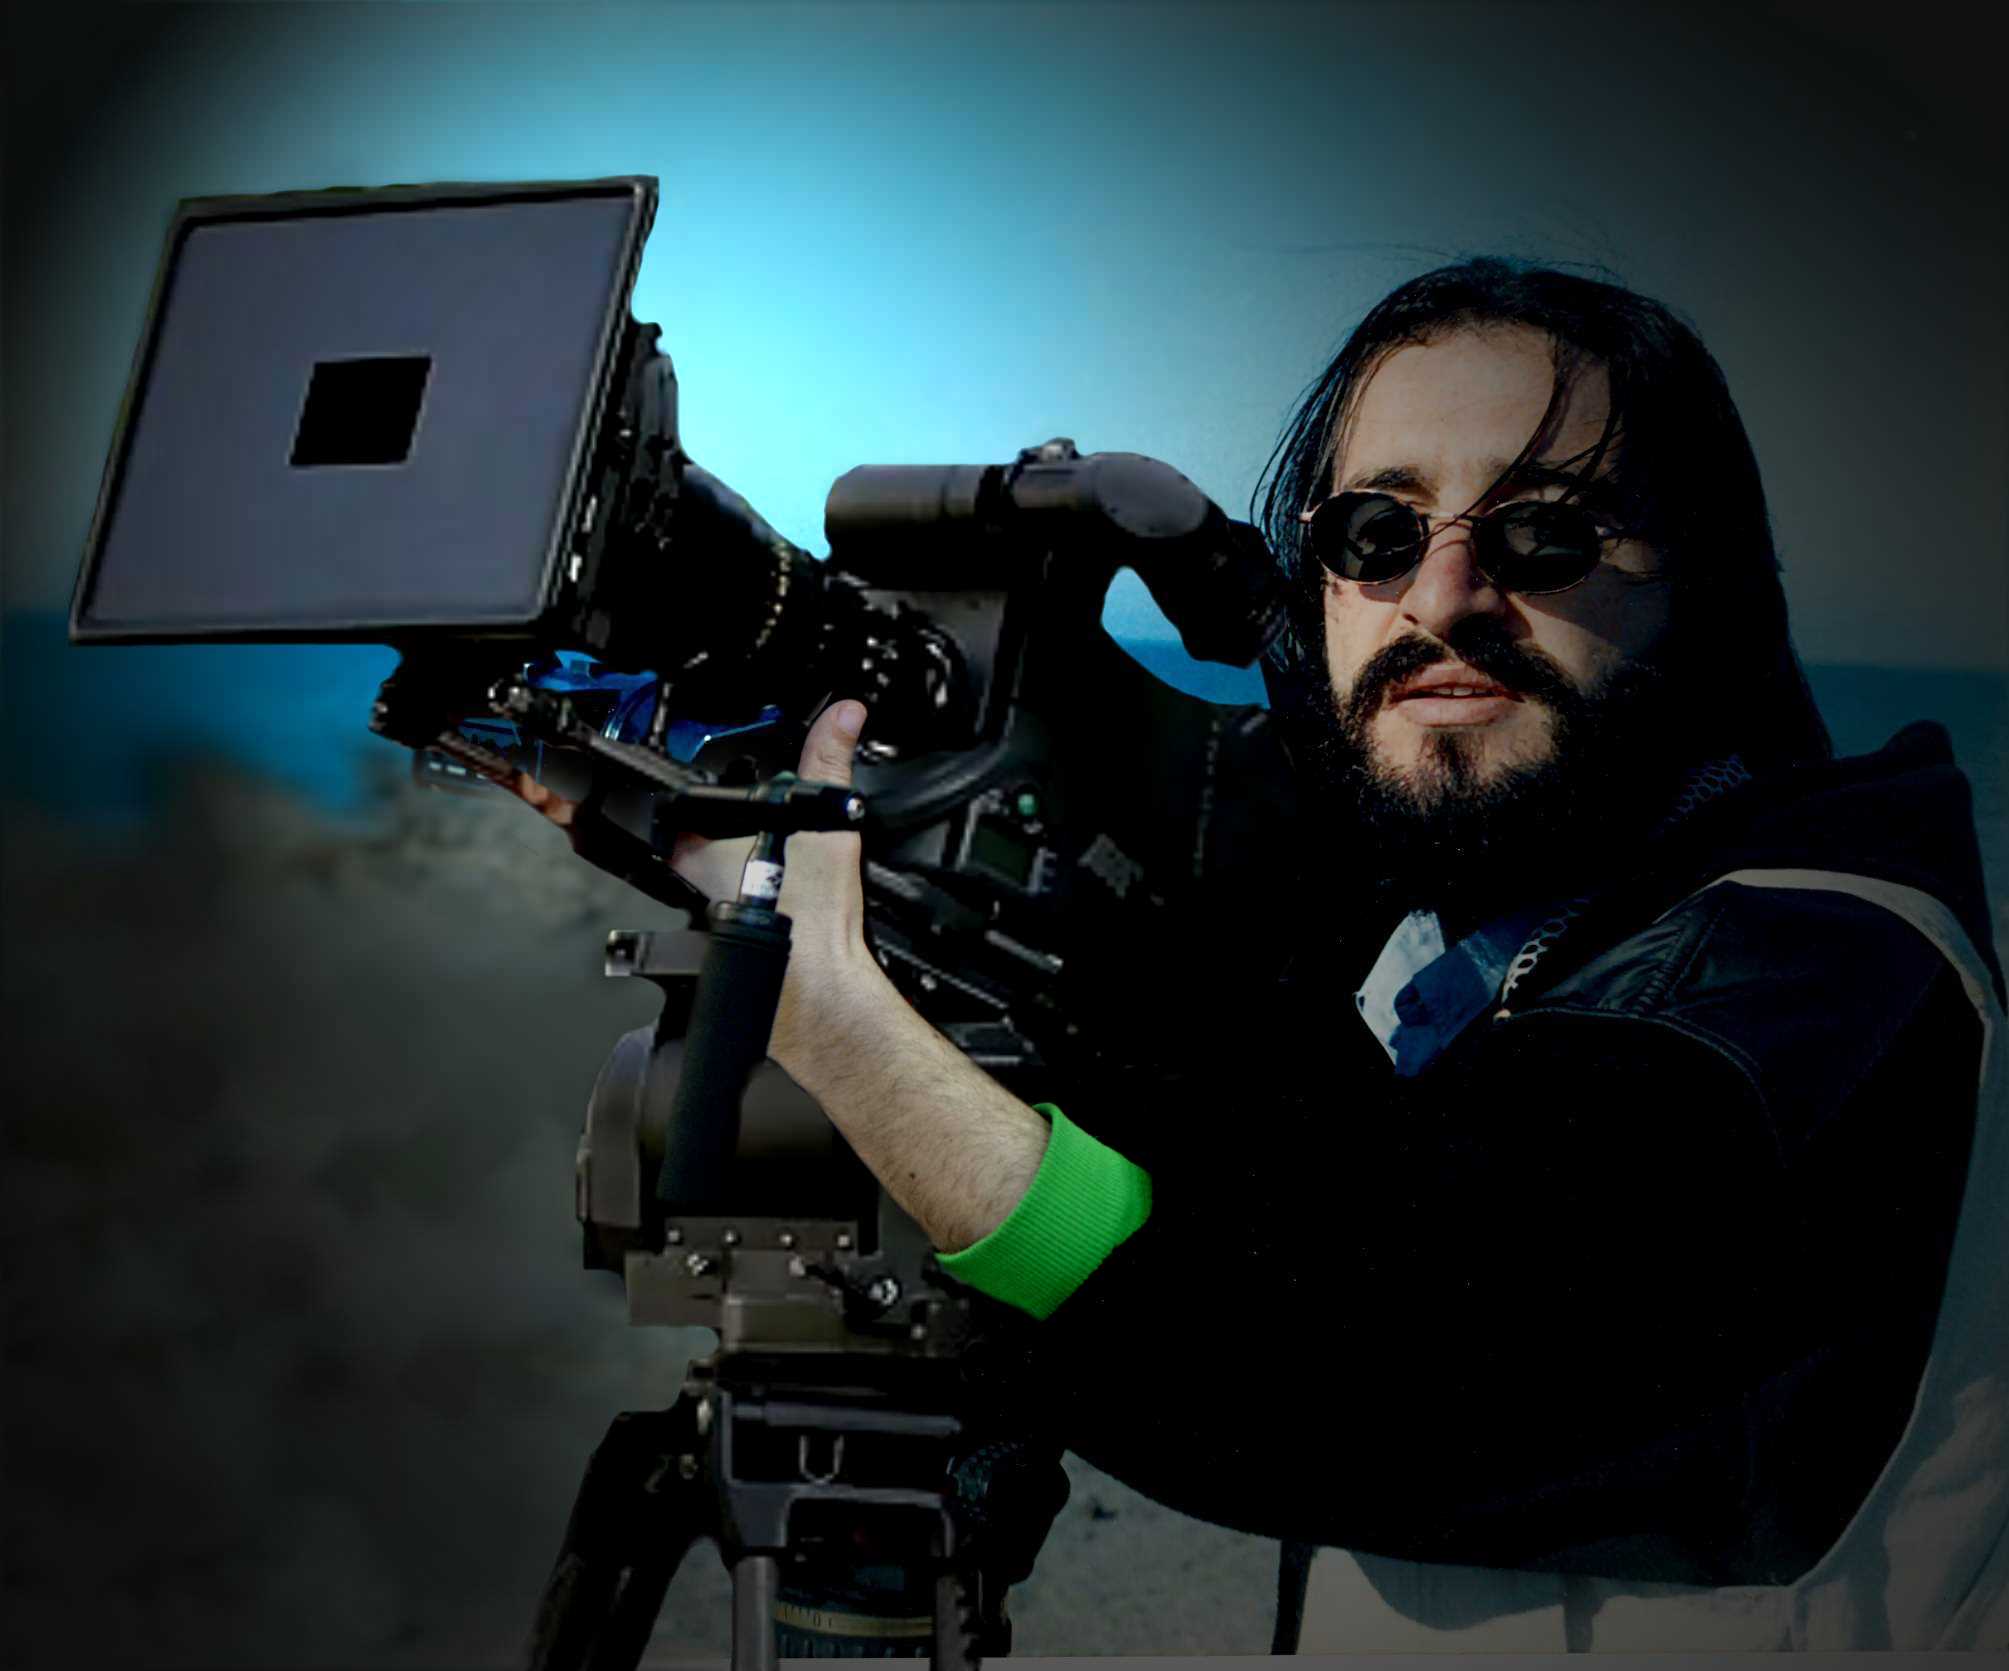
saeed, glasses, videographer, flash photography, camera lens, television crew, cinematographer, film crew, video camera, photographer, documentary, camera accessory, camera, cameras optics, beard, eyewear, filmmaking, gadget, optical instrument, camera operator, lens, audio equipment, digital camera, journalist, single lens reflex camera, reflex camera, film camera, broadcasting, job, display device, personal protective equipment, film producer, multimedia, recreation, media, spokesperson, glove, music artist